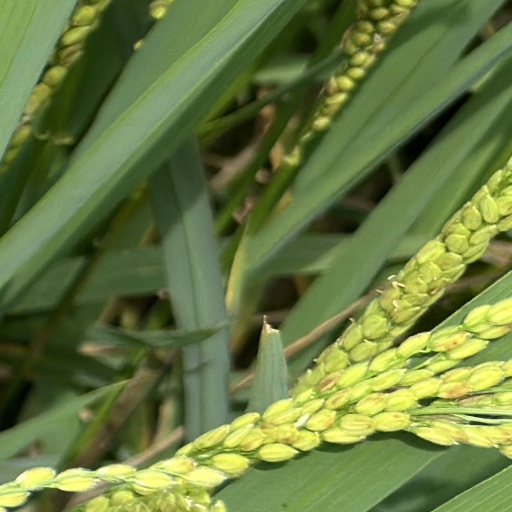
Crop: rice